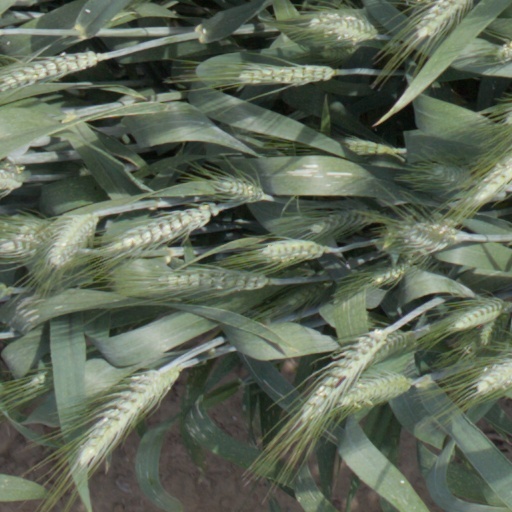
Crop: wheat